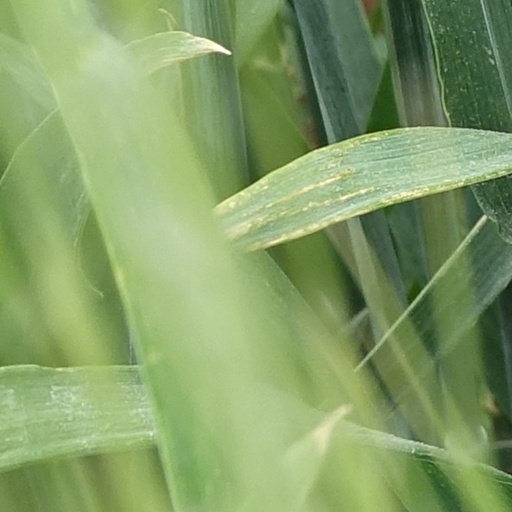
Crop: wheat